Bryn Mawr Summer School for Women Workers in Industry

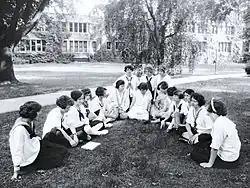
Students at the Bryn Mawr Summer School for Women Workers in Industry, ca. 1921

The Bryn Mawr Summer School for Women Workers in Industry (1921–1938) was a residential summer school program that brought approximately 100 young working women—mostly factory workers with minimal education—to the Bryn Mawr College campus, in Bryn Mawr, Pennsylvania, each year for eight weeks of liberal arts study. As part of the workers' education movement of the 1920s and 30s, the experimental program was unique in several ways. It was the first program of its kind for women in the United States; it was conceived, directed, and largely taught by women; and it was hosted by a women's college.